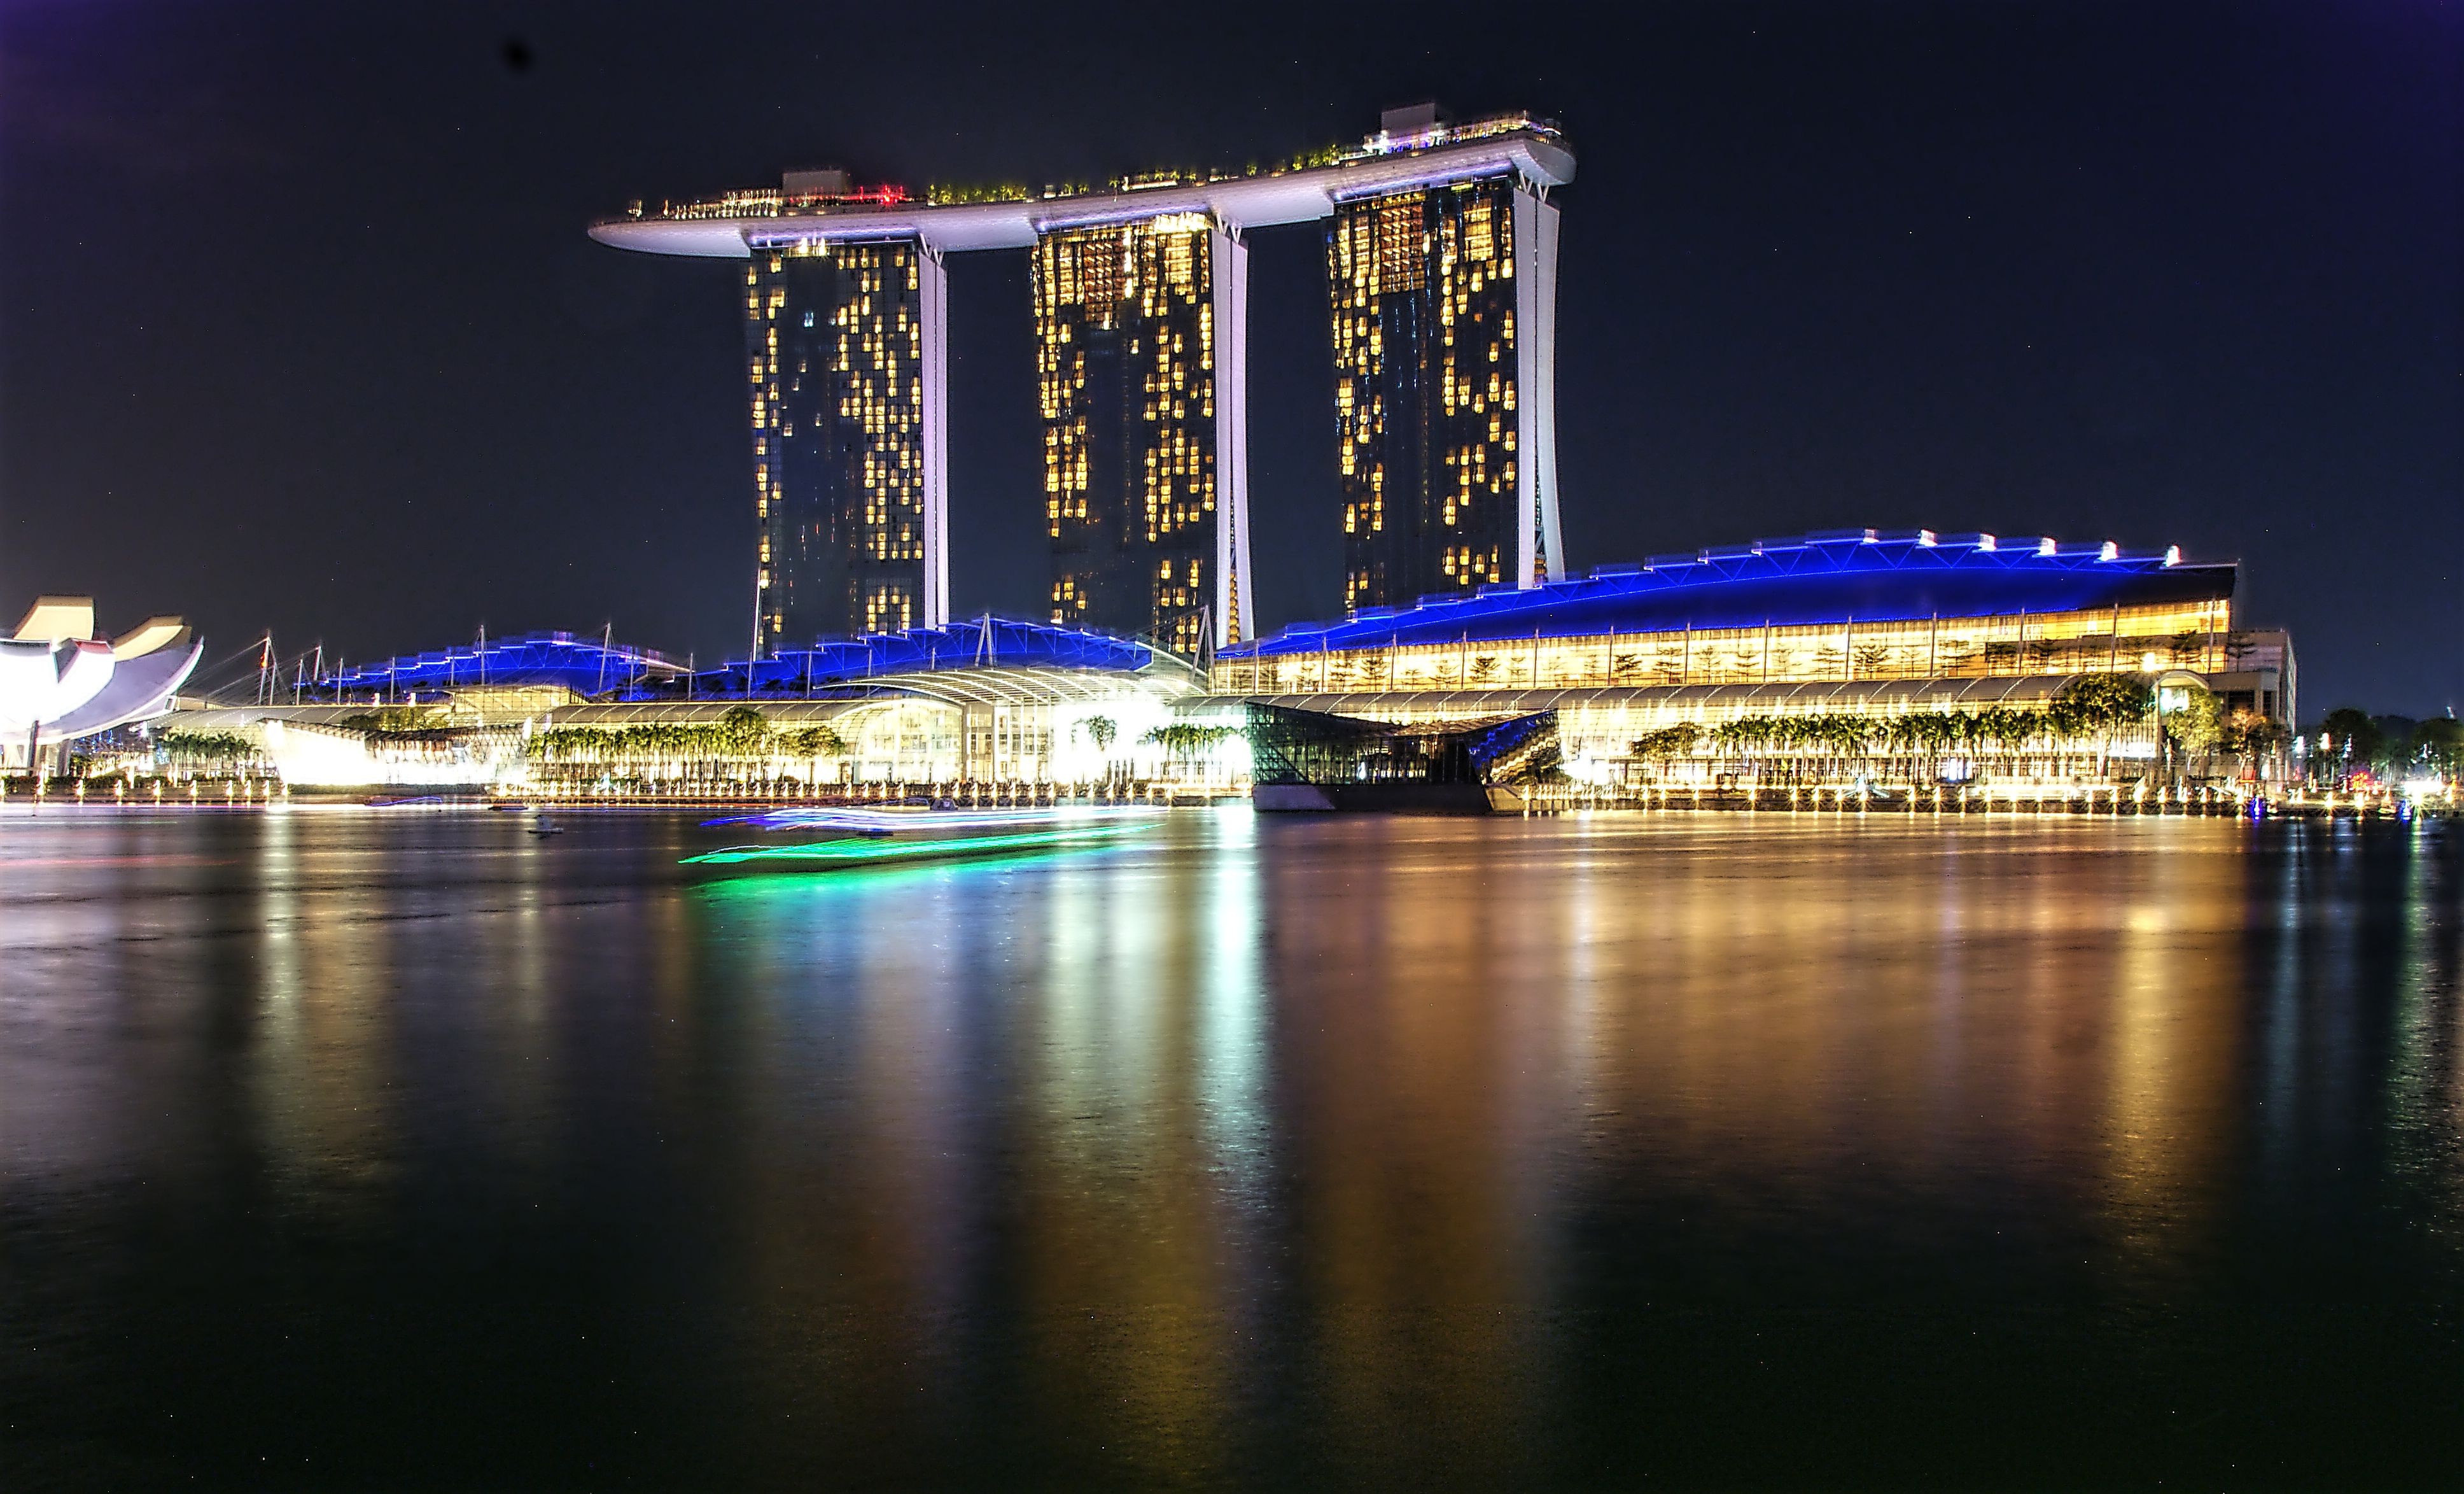
landscape, light, architecture, structure, skyline, night, building, city, skyscraper, river, cityscape, tourist, travel, dusk, evening, reflection, bay, asia, landmark, harbor, marina, attraction, waterfront, tourism, modern, stadium, outdoors, hotel, scene, famous, singapore, mbs, night scenery, human settlement, marina sand bay hotel